Brucellosis

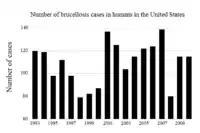
A graph of the cases of brucellosis in humans in the United States from the years 1993–2010 surveyed by the Centers for Disease Control and Prevention through the National Notifiable Diseases Surveillance System

The symptoms are like those associated with many other febrile diseases, but with emphasis on muscular pain and night sweats. The duration of the disease can vary from a few weeks to many months or even years.